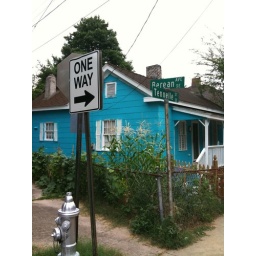
Still in progress. Trim, porch, fence and door paint coming soon.